Muskox

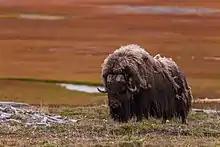
Muskox on Bolshoy Begichev Island, Russia

The mating (or "rutting") season of the muskoxen begins in late June or early July. During this time, dominant bulls will fight others out of the herds and establish harems of usually six or seven cows and their offspring. Fighting bulls will first rub their preorbital glands against their legs while bellowing loudly, and then display their horns. The bulls then back up about , lower their heads, and charge into each other, and will keep doing so until one bull gives up. Subordinate and elderly bulls will leave the herds to form bachelor groups or become solitary. However, when danger is present, the outside bulls can return to the herd for protection. Dominant bulls will prevent cows from leaving their harems. During mating, a bull will tap an estrous cow with his foreleg to calm her down and make her more receptive to his advances. The herds reassemble when summer ends.